Anderson Stadium

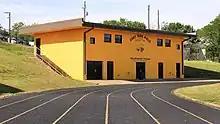
The stadium fieldhouse.

Anderson Stadium is a typical high school football and track facility, with a level grass playing field, oriented north-to-south, surrounded by an oval running track (originally of sand and dirt, but now surfaced in rubber). It sits in a slight depression in the surrounding topography, surrounded by a natural bowl-like landform whose slopes have served as additional seating space for large crowds. The field and track are flanked by the original two-story concrete fieldhouse and one-story concrete concession stand, along with a newer fieldhouse, concession stand, goal posts, high-mast lights, and scoreboard dating to the renovations of the 1990s. The original wooden bleachers have likewise been replaced with newer metal seating. The historic buildings are utilitarian and rectangular in design, built as simple concrete blocks, a reflection of the inferior investment made in a site intended for black students.